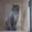
Label: cat